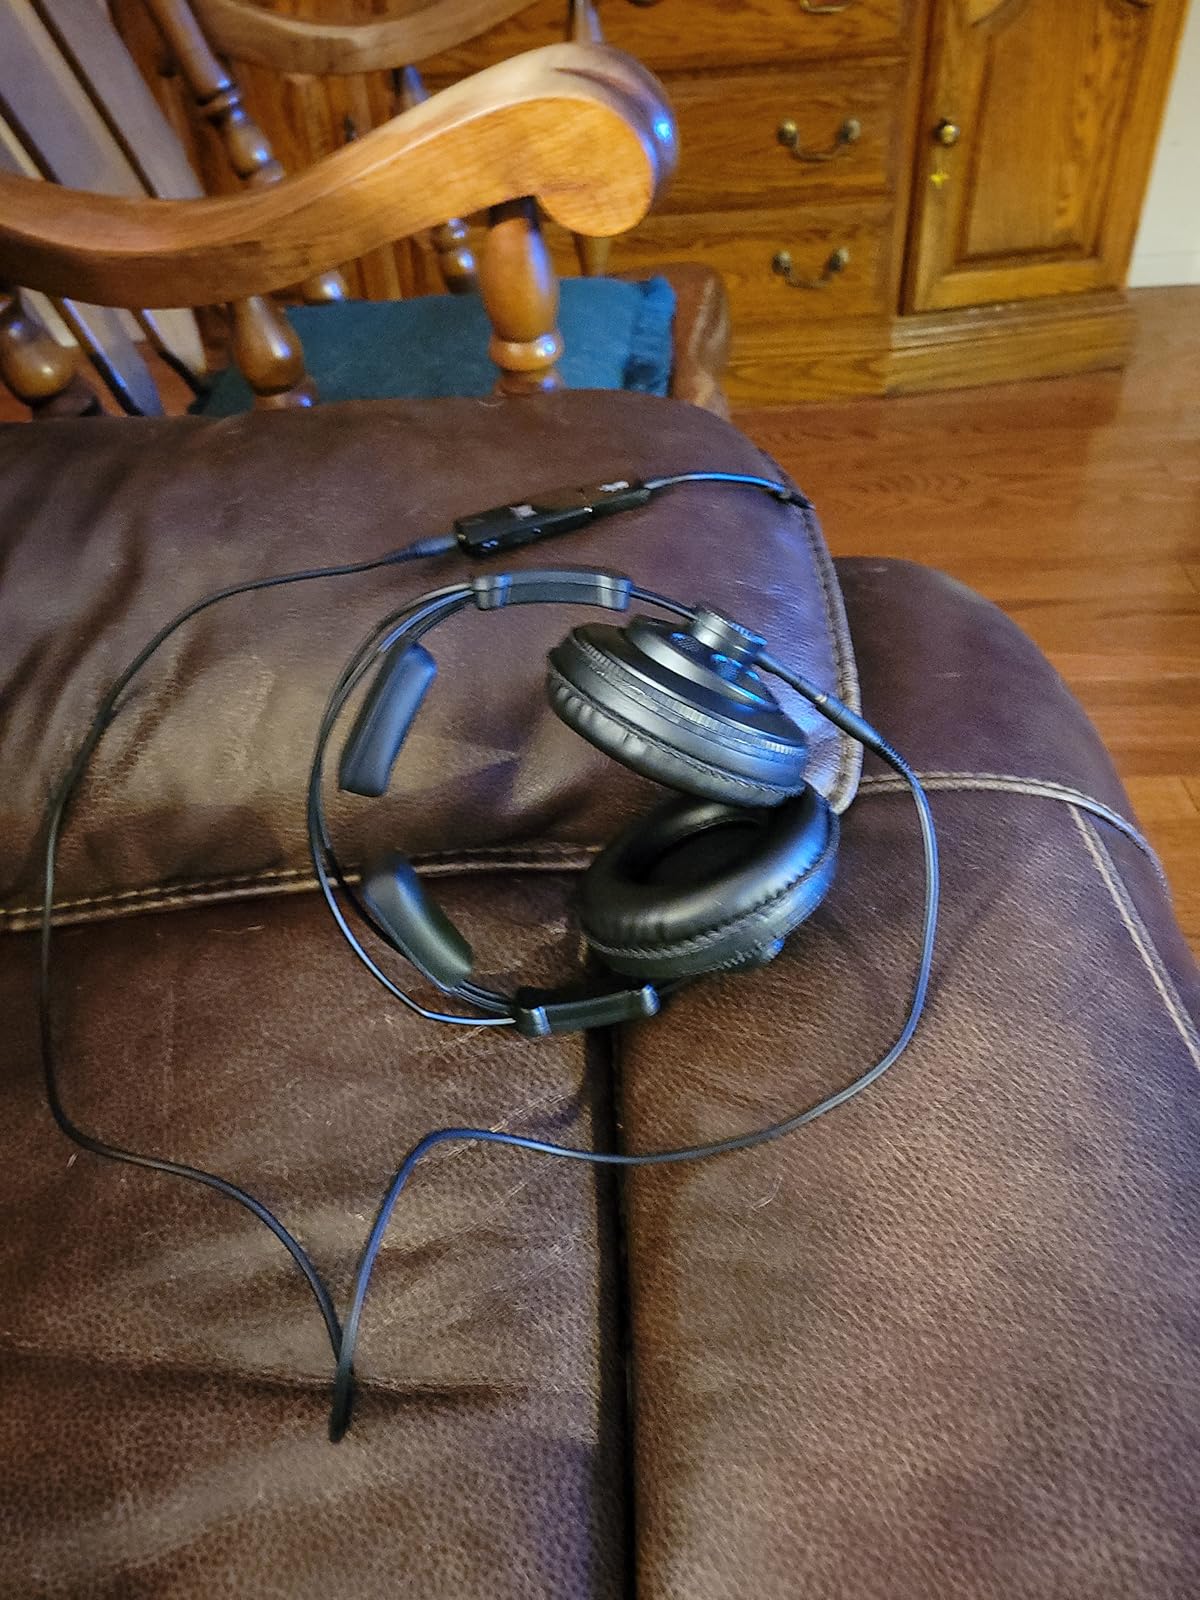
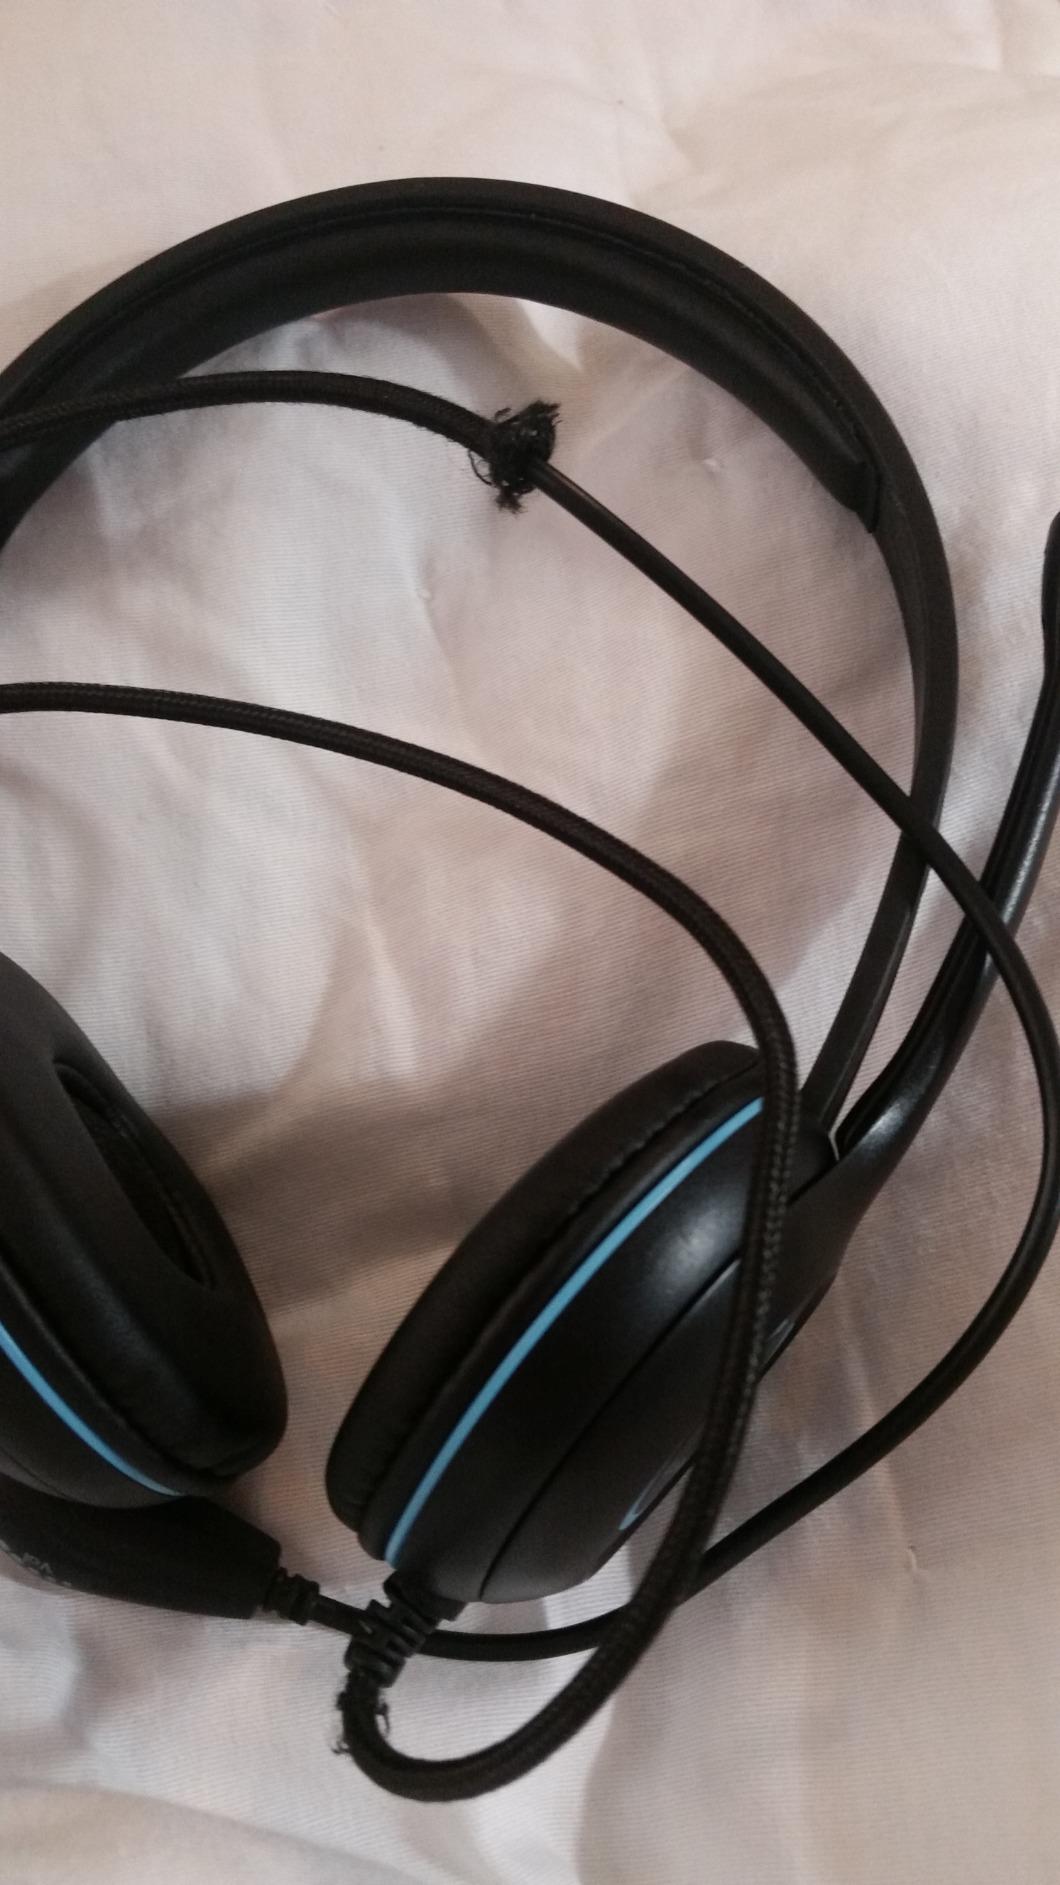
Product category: headphones
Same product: no